Mermaids!

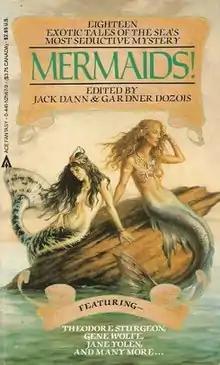
Cover of first edition

Mermaids! is a themed anthology of fantasy short works edited by American writers Jack Dann and Gardner Dozois. It was first published in paperback by Ace Books in January 1986. It was reissued as an ebook by Baen Books in July 2013.